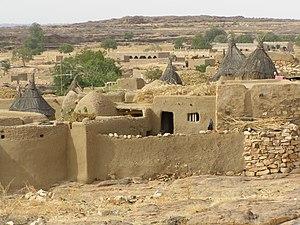
Vue de Sangha (Mali)
Sangha est une commune du Mali dans le cercle de Bandiagara, dans la région de Mopti. Haut lieu de la culture dogon, Sangha fut étudiée notamment par les ethnologues Marcel Griaule, Germaine Dieterlen, Geneviève Calame-Griaule, voire mise en scène par la romancière Catherine Clément.